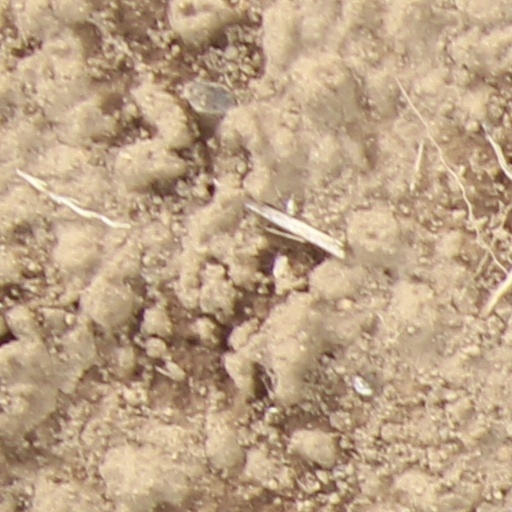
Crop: wheat